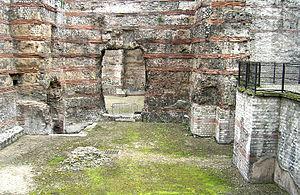
Paris [pa.ʁi] est la ville la plus peuplée et la capitale de la France.
Aujourd'hui englobés dans le musée de Cluny, les thermes de Cluny sont d'anciens thermes romains datant du début de notre ère et situés à Paris, dans le Quartier latin.
Dans la Rome antique, le caldarium était la partie des thermes où l'on pouvait prendre des bains chauds, alimentés par un système d'hypocauste.
L’histoire de Paris est liée à la conjonction de plusieurs facteurs géographiques et politiques. C'est Clovis qui décide, au VIᵉ siècle, d'installer les organes fixes du pouvoir politique du royaume dans la petite cité des Parisii. Cette position de capitale sera confirmée par les Capétiens, après une parenthèse de deux siècles durant l'époque Carolingienne.